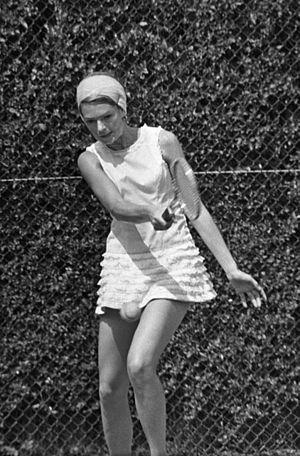
Helga Niessen, plus connue sous son nom d'épouse Helga Masthoff, est une joueuse de tennis allemande des années 1960 et 1970.